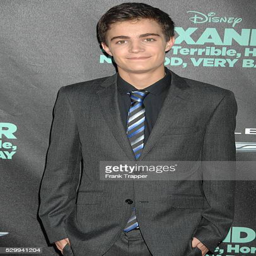
actor arrives at the premiere held